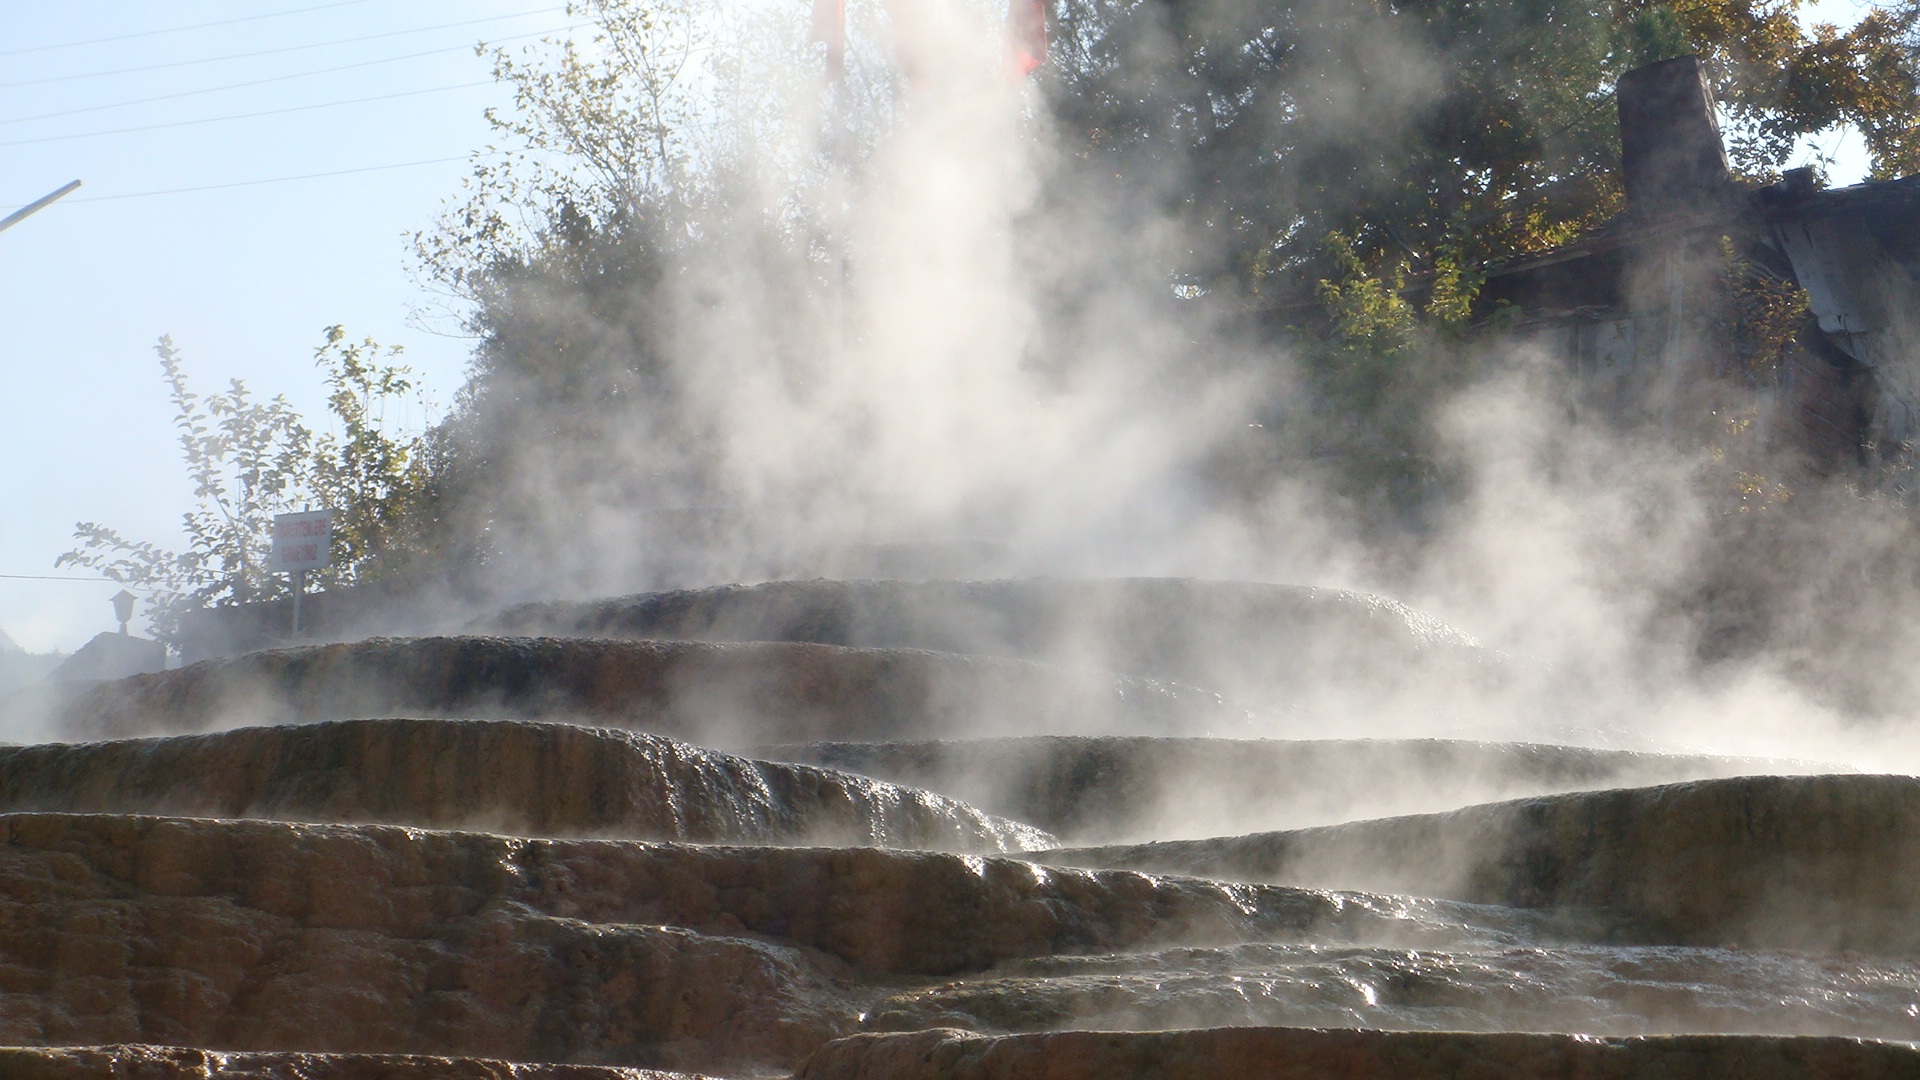
landscape, water, waterfall, tourist, travel, europe, ancient, attraction, historic, tourism, body of water, outdoors, turkey, history, wonder, water feature, necropolis, destination, turkish, hierapolis, large baths, atmospheric phenomenon